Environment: real
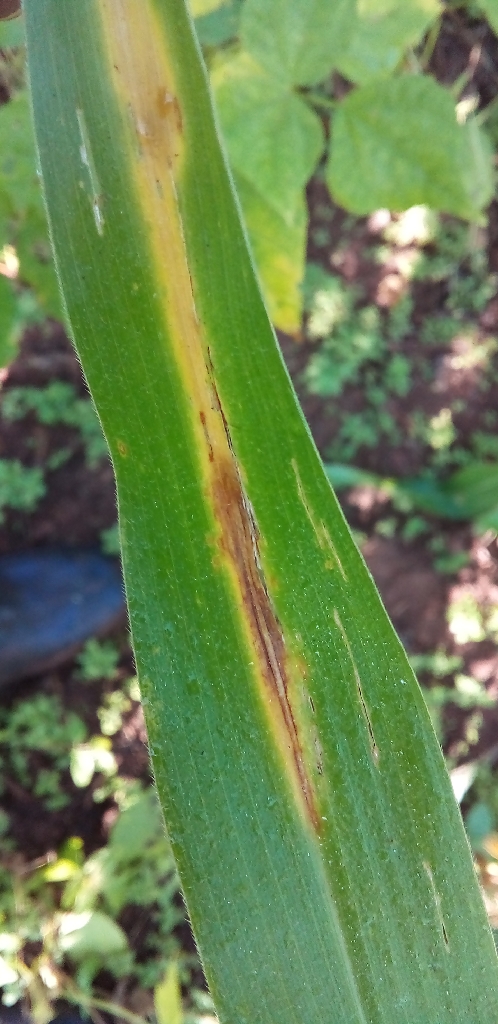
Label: northern_corn_leaf_blight